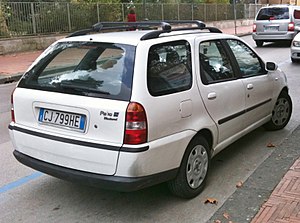
Fiat Palio / Historie / Modelvarianter
Fiat Palio var en minibil bygget af Fiat Automobiles i årene 1996 til 2017. Da den var udviklet til hele verden, blev den bl.a. fremstillet i Brasilien, Argentina, Egypten, Kina, Indien, Rusland, Sydafrika og Tyrkiet og fik hurtigt tilnavnet Verdensbil.